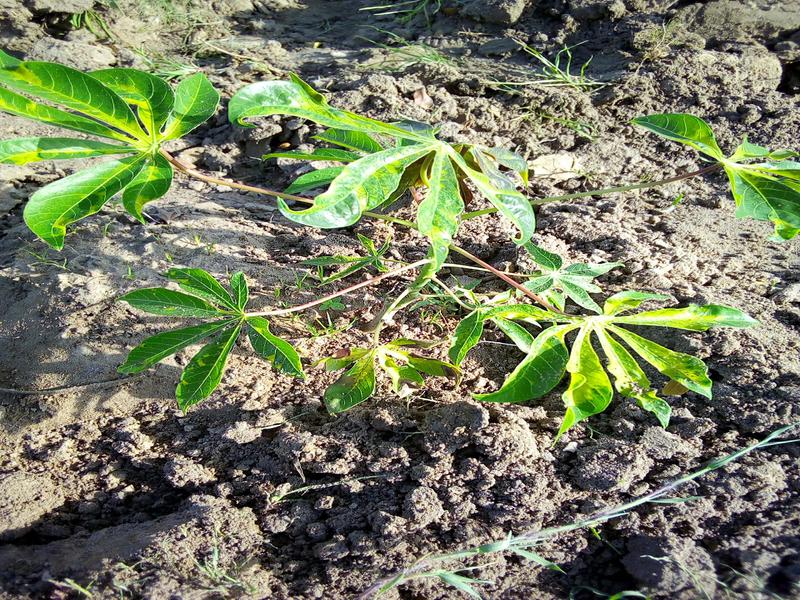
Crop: cassava
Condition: mosaic_disease